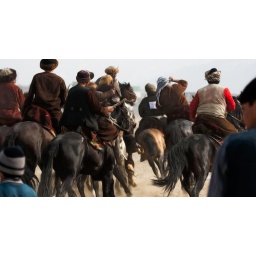
Buskashi is a traditional Afghan sport. The fight over the dead goat is brutal for riders and horses alike.